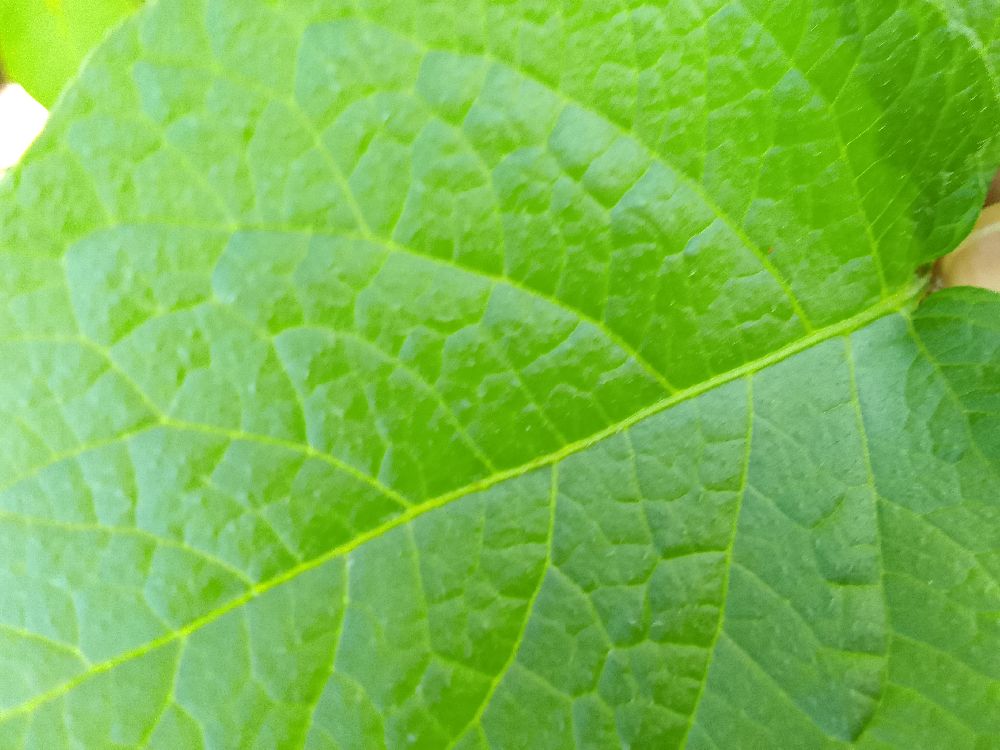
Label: Healthy